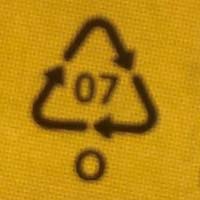
Plastic recycling code class: 7_other_resins